Stanley Kubrick filmography

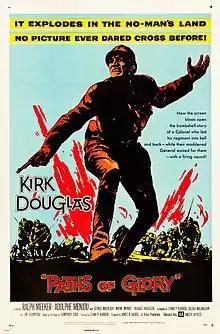
Poster for "Paths of Glory" (1957)

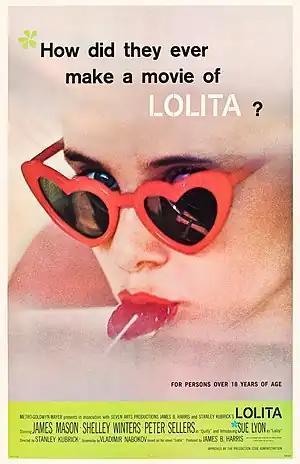
Poster for "Lolita" (1962)

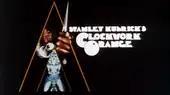
Poster for "A Clockwork Orange" (1971)

In 1952, sounds, effects, and music brought the production of "Fear and Desire" over budget to around $53,000, and Kubrick had to be bailed out by producer Richard de Rochemont, on condition that he work as a second unit director on de Rochemont's production of a James Agee-written Norman Lloyd-co-directed five-part biographic series about Abraham Lincoln for the educational TV series "Omnibus", filmed on location in Hodgenville, Kentucky, starring Royal Dano and Joanne Woodward.